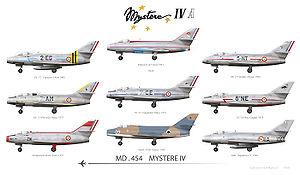
Dassault MD 454 Mystere IV France inde Israël
Le groupe Dassault Aviation est un constructeur aéronautique français fondé en 1929 par Marcel Bloch et reste le dernier groupe d'aviation au monde détenu par la famille de son fondateur et portant son nom
Le Dassault MD-454 Mystère IV était un chasseur de jour français des années 1950, qui connut une longue carrière en France, où il resta en service jusqu'en 1982. De nombreux exemplaires ont été exportés en Inde et en Israël.